Geneva Hall and Trinity Hall, Hobart & William Smith College

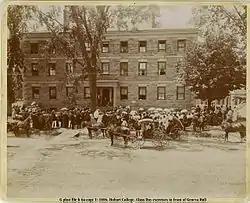
Geneva Hall in 1896

Geneva Hall and Trinity Hall are historic dormitory buildings located at Hobart & William Smith College in Geneva, Ontario County, New York. Geneva Hall (1822) and Trinity Hall (1837) are the two oldest main structures on the campus of Hobart and William Smith Colleges, however, many of the houses date from earlier and Durfee House is the oldest, dating from the 1780s. Both are three story, nine bay structures built of fieldstone with belt courses between the stories.